U.S. Route 23 in Michigan

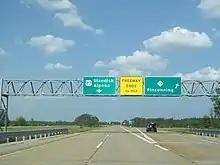
Photograph of

Past the bridge, I-75/US 23 meets the northern end of I-675 and continues through fields and woods to the Bay City area. At exit 162, the freeway meets the eastern terminus of US 10 and the western terminus of M-25 west of downtown. The next interchange north is with the Connector M-13 (CONN M-13) freeway, which was the previous northern end of US 23's freeway in Michigan. The connector runs due northward, and I-75/US 23 turns northwesterly to bypass around Kawkawlin. The highway veers north, crosses the Kawkawlin River and the Pinconning Creek before coming to an interchange southwest of Standish. There, US 23 curves east, separating from I-75. US 23 continues for about as a freeway which ends at the intersection with M-13 south of Standish. The lowest AADT along any freeway section of US 23 in Michigan is the section immediately east of I-75; here the traffic levels drop from 20,763 to 4,466 vehicles per day after US 23 separates from I-75.